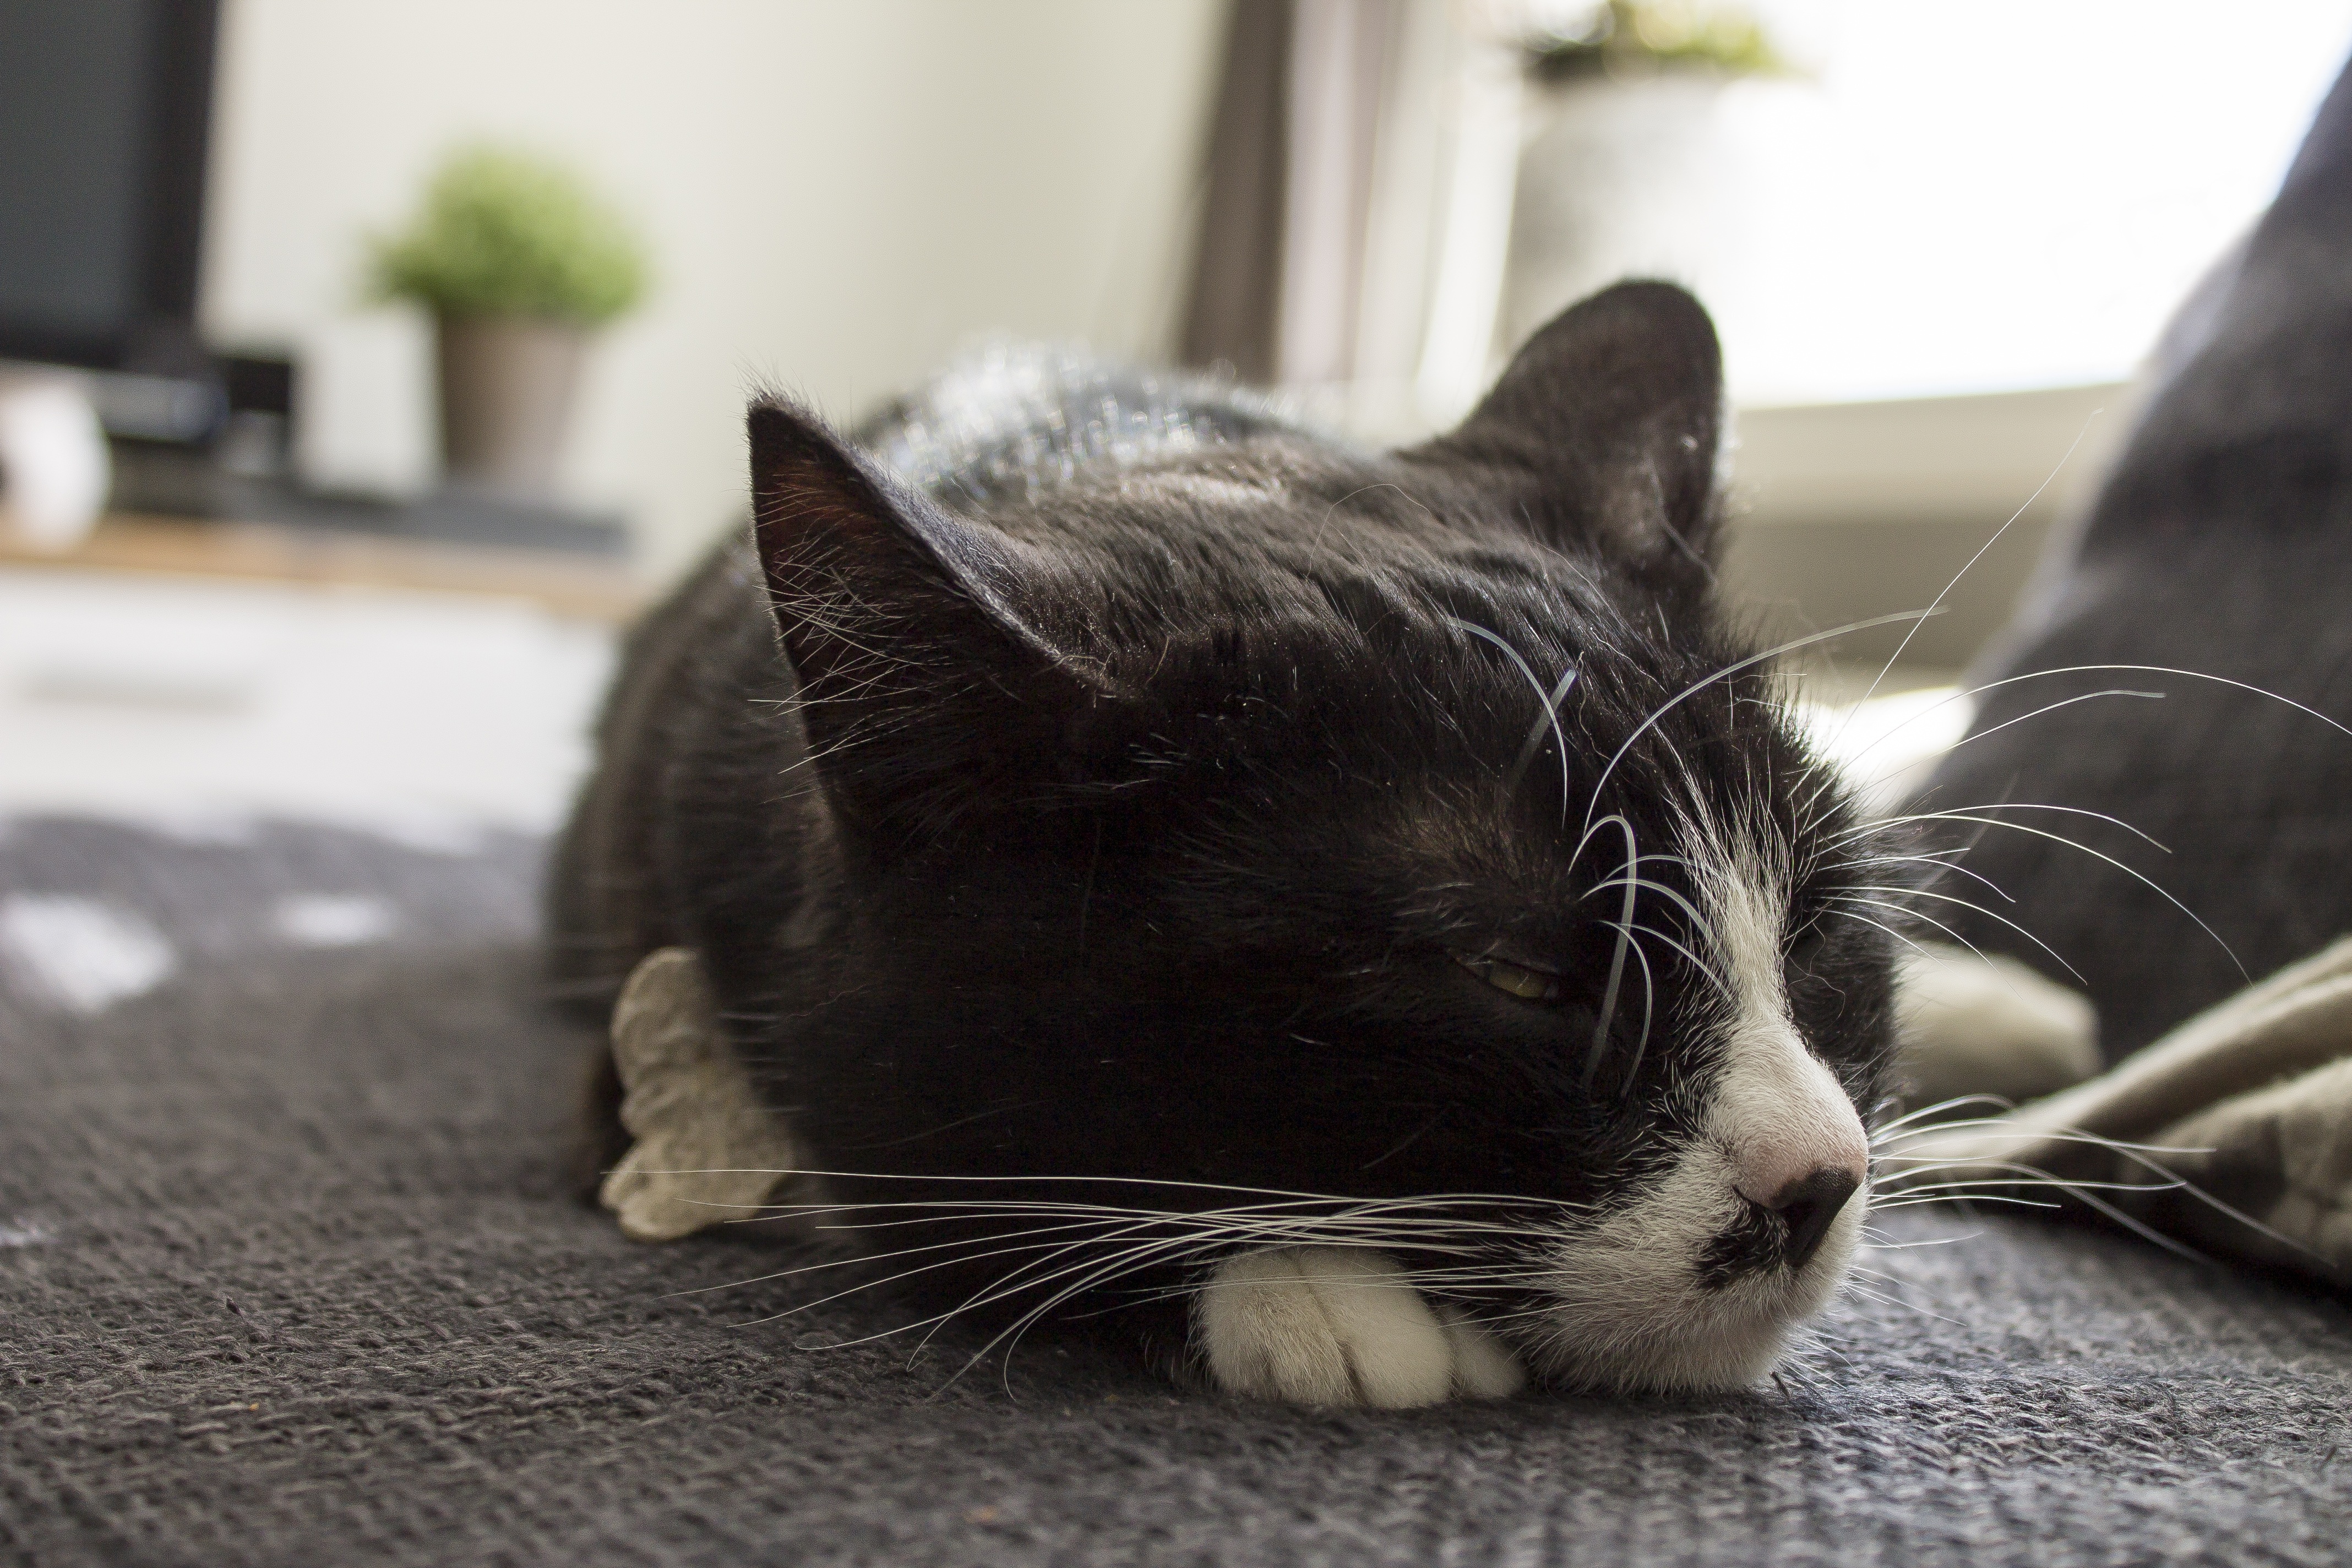
nature, hair, white, sweet, house, animal, cute, pet, relax, kitten, cat, feline, mammal, living room, rest, black, lounge, mustache, cats, whiskers, lazy, sleep, bank, animals, hairy, beast, vertebrate, nice, image, cat face, small to medium sized cats, cat like mammal, domestic short haired cat